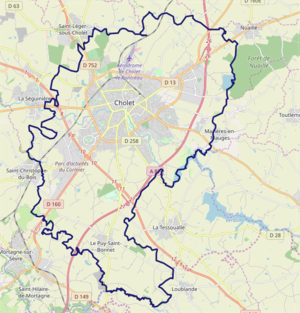
carte réalise sur umap This map was created from OpenStreetMap project data, collected by the community. This map may be incomplete, and may contain errors. Don't rely solely on it for navigation.
Cholet est une commune française, chef-lieu d'arrondissement, située dans le département de Maine-et-Loire en région Pays de la Loire.